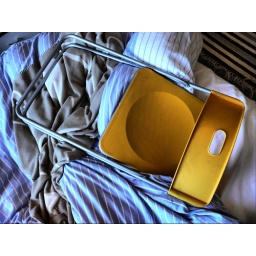
in bed with yellow ikea chair